The Meeting Place (church)

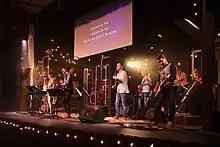
The Meeting Place's 2018 Easter service

The Meeting Place (TMP) is an evangelical Mennonite church located in downtown Winnipeg, Manitoba. It is a member of the Canadian Conference of Mennonite Brethren Churches and the Mennonite Brethren Church of Manitoba. The Meeting Place's mission statement is "to be a biblically-functioning community leading people to become fully devoted followers of Jesus Christ."